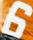
Number: 6